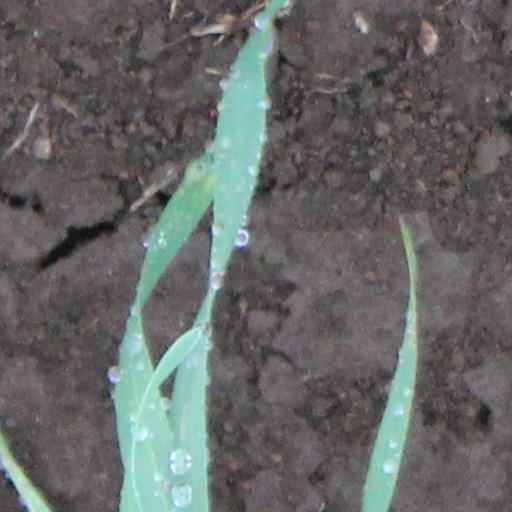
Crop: wheat